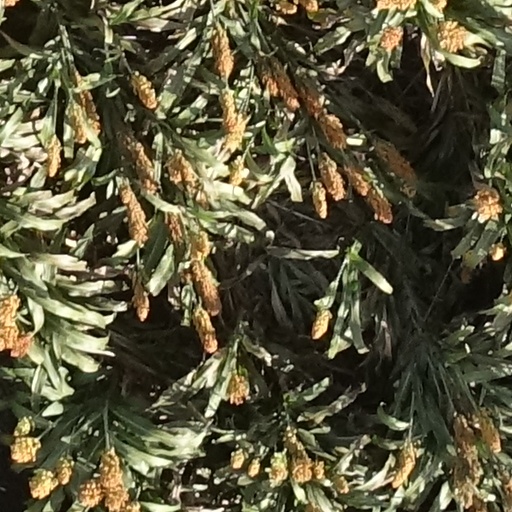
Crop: sorghum